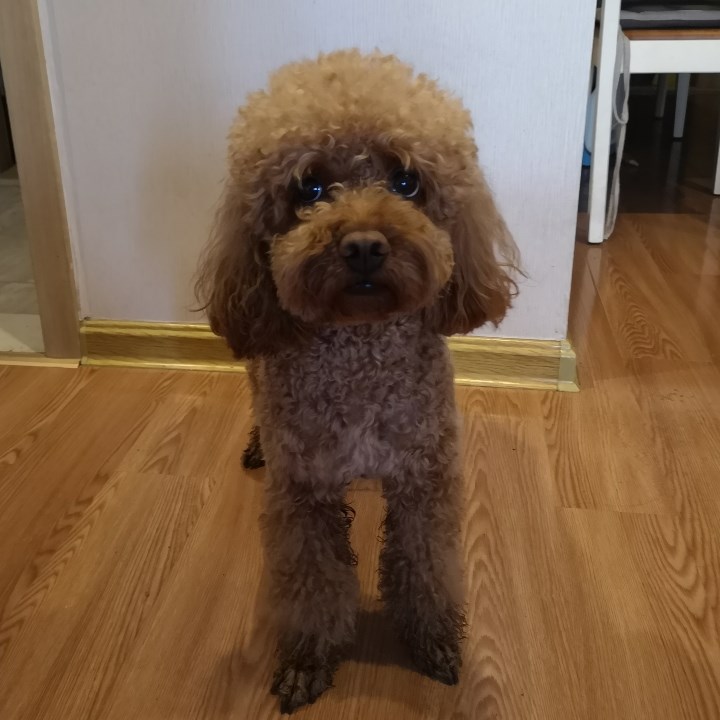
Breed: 7449-n000128-teddy